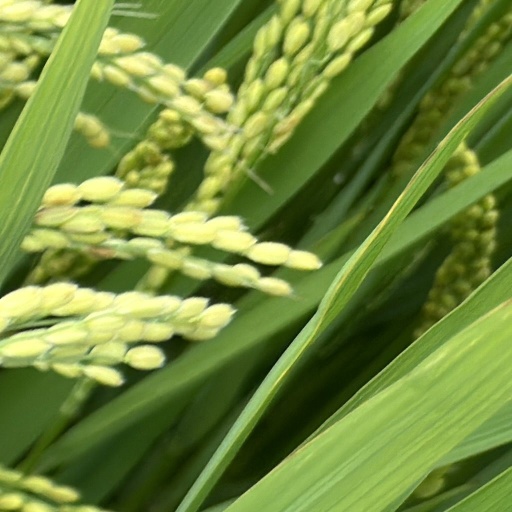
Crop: rice